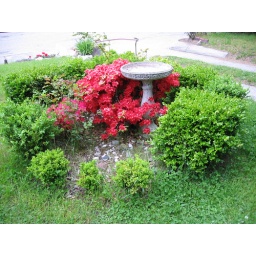
birdbathe in between flowers and plants at the pawtucket (1)